Windsor Star

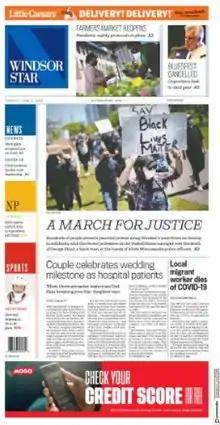
Front page of the June 2, 2020 edition

The Windsor Star is a daily newspaper based in Windsor, Ontario, Canada. Owned by Postmedia Network, it is published Tuesdays through Saturdays.